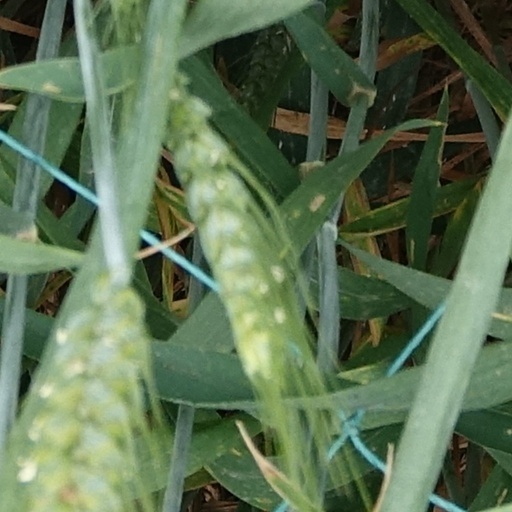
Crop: wheat